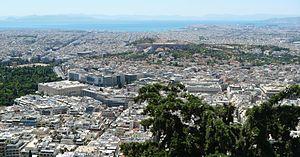
Liste des agglomérations d'Europe les plus peuplées selon l'ONU en 2018. La partie asiatique de la Russie, les trois républiques caucasiennes et la Turquie n'ont pas été prises en compte dans ce classement. Certaines sources officielles utilisées modifient les données publiées par l'ONU, lorsqu'elles sont postérieures à ces dernières.